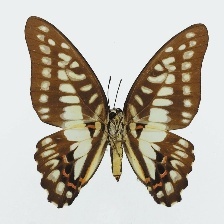
Species: GREAT JAY